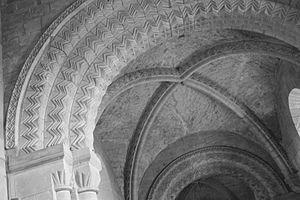
L’église Saint-Cuthbert est un lieu de culte écossais situé à Dalmeny en banlieue d’Édimbourg.
Architecture normande est un terme employé pour décrire le style roman créé aux XIᵉ et XIIᵉ siècles par les Normands dans les divers territoires sous leur domination ou leur influence. Ils ont introduit tout à la fois un grand nombre de monuments civils comme les châteaux, les fortifications, y compris des donjons normands, en même temps que de grands monuments religieux : des monastères, des abbayes, des églises et des cathédrales.